History of the Israel Defense Forces

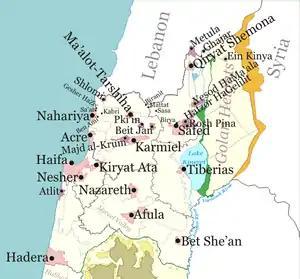
Map showing Israeli localities attacked by rockets fired from Lebanese soil as of Sunday, 16 July.

After the abduction of an Israeli soldier by Hamas on 25 June, the IDF began an air and ground campaign in the Gaza Strip to get back their kidnapped soldier, and end the fire of rockets onto Israeli territory.